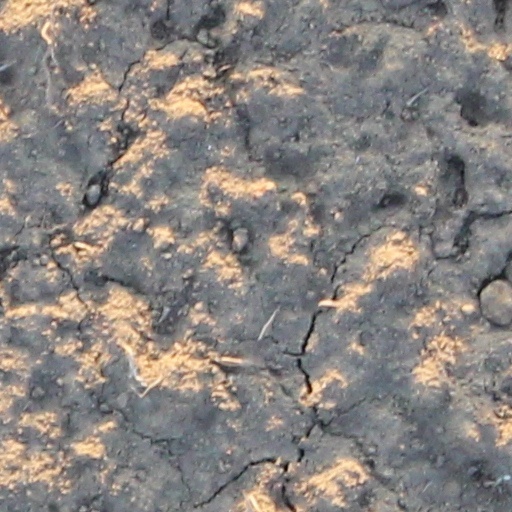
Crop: wheat